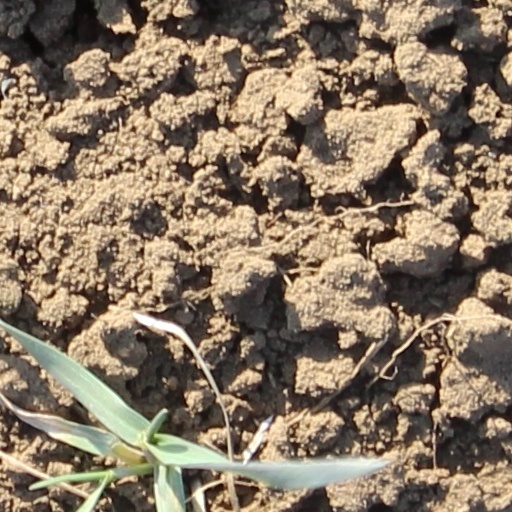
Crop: wheat